Militsiya

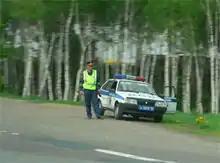
A Russian GAI inspector with a radar gun on the side of MKAD

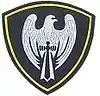
Shoulder patch of Internal Troops, Moscow District

The organizational structure, methods and traditions of the militsiya differ significantly from those of western police. Militsiya as an organisation consists of many functional departments, such as the GIBDD, a traffic police. Organised crime detectives form highly independent squads inside regional militsiya. Some units may have the distinctive names (like OMON in Russia) which are more specific than "militsiya" or "militsioner".